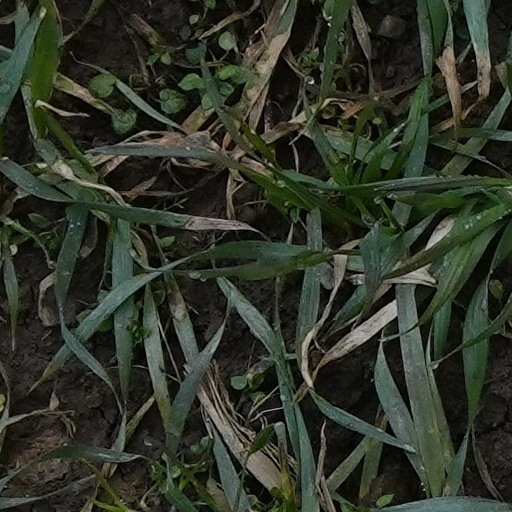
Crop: wheat